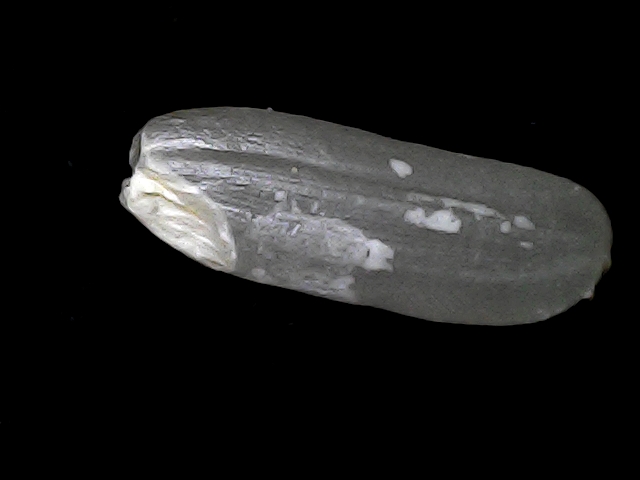
Rice variety: BD75